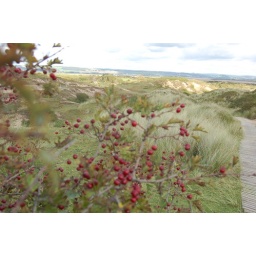
Taken at Crow Point North Devon. Grace spotted the bright berries and liked the contrast against the sand dunes.